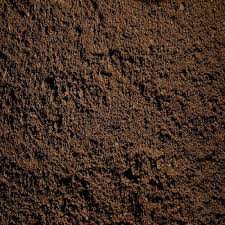
Soil type: Black Soil